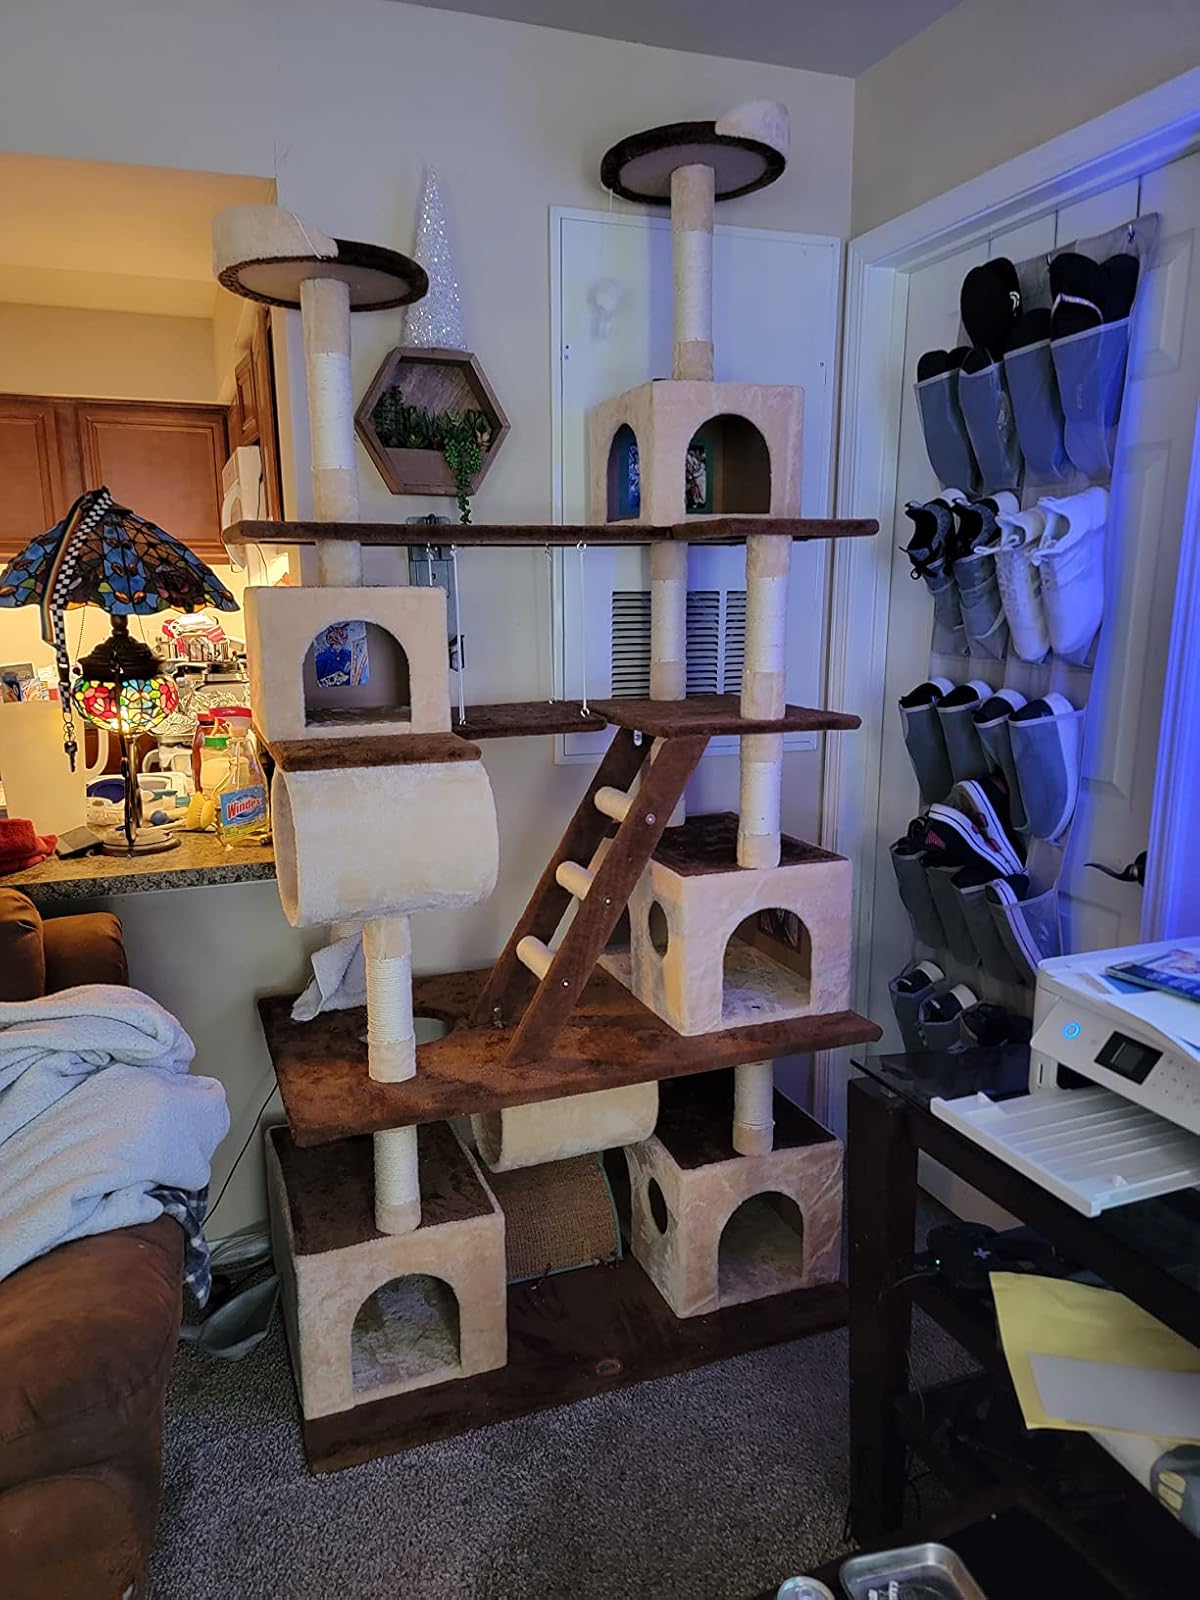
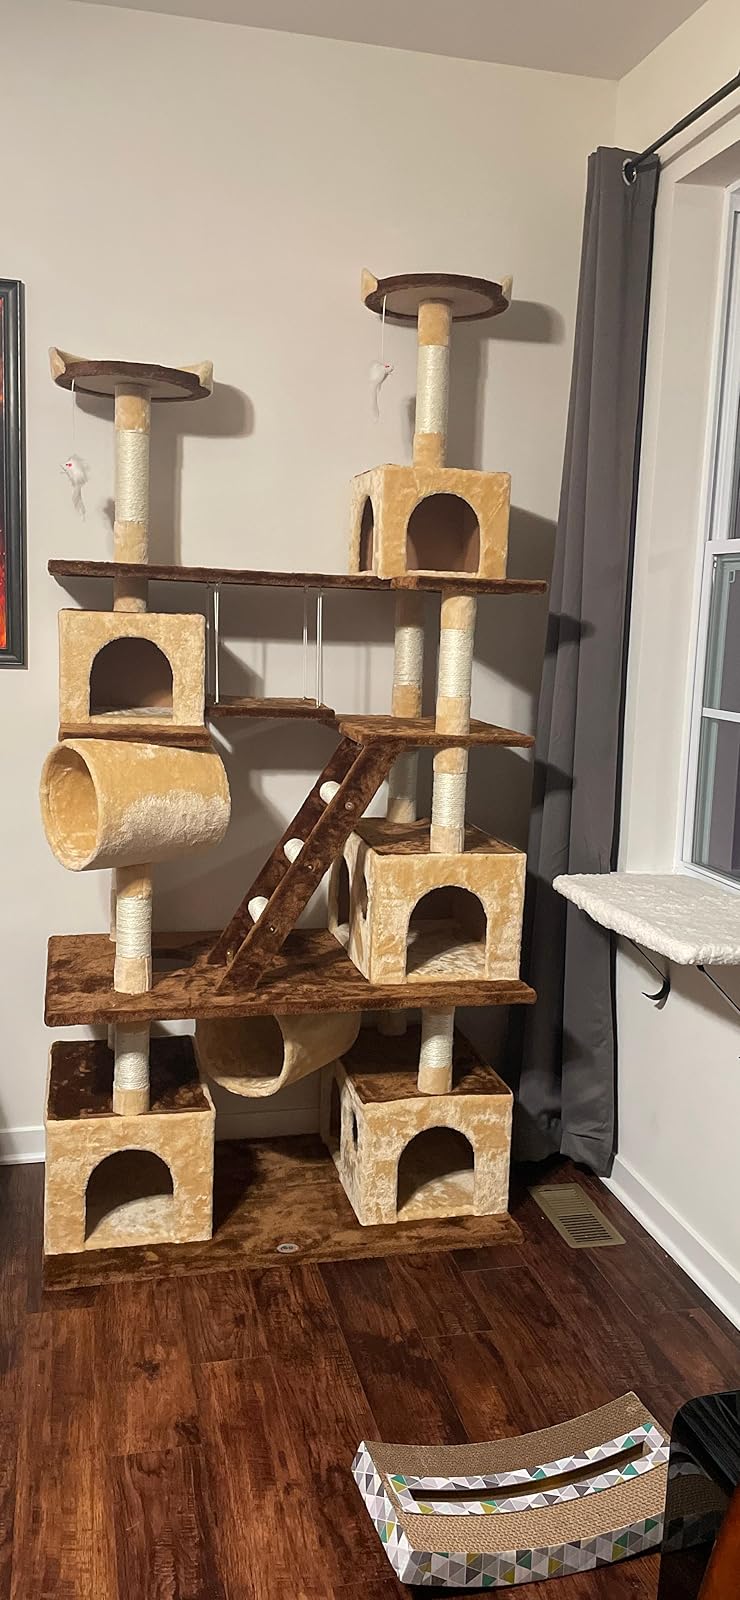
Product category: items_cat tree
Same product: yes